Afghan National Police

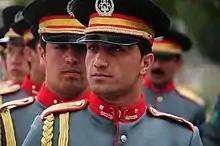
An Afghan National Civil Order Police (ANCOP) honor guard stands in formation at the Ministry of the Interior in 2010.

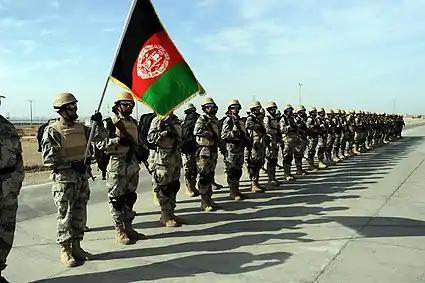
Afghan Border Police (ABP) at Islam Qala in western Herat Province.

The Afghan National Police (ANP) is an organization that falls under the control and responsibility of the Afghan Ministry of Interior, along with the Counter-Narcotics Police of Afghanistan (CNPA) and the Counter Terrorism Department. The ANP is composed of the following sub-agencies: